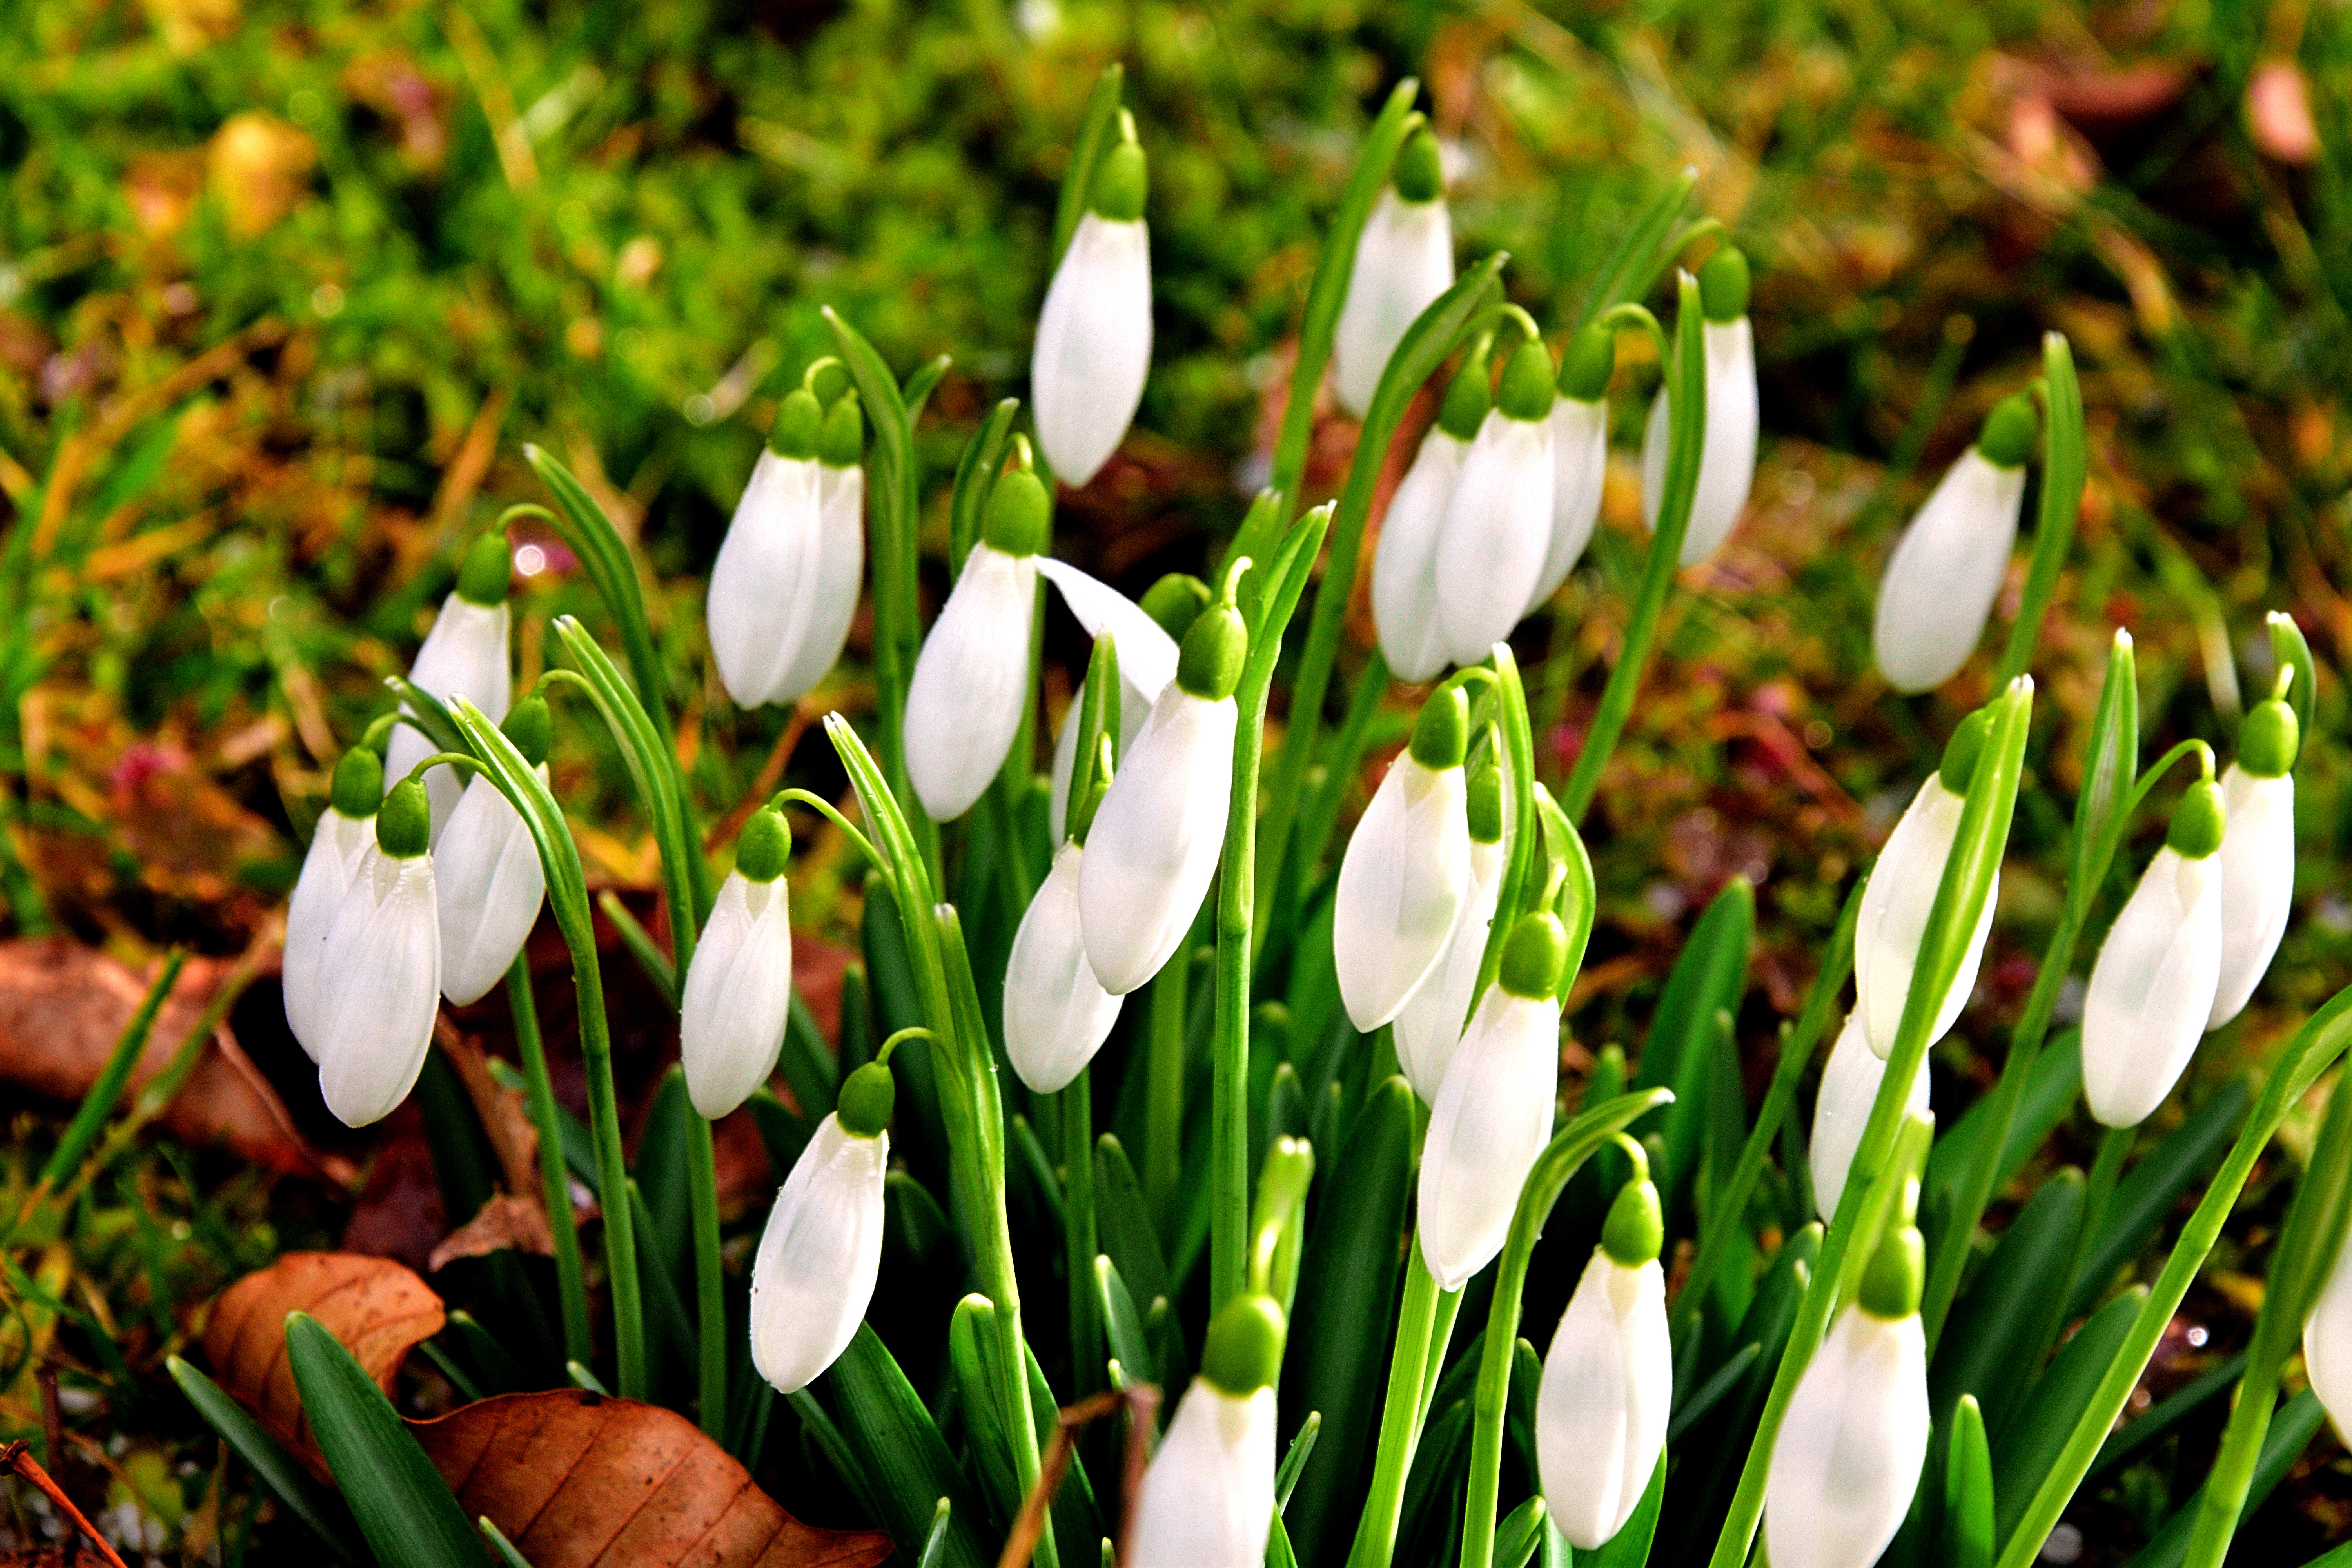
grass, plant, flower, botany, flora, crocus, snowdrop, february, galanthus, flowering plant, land plant, first fr hlingsboten